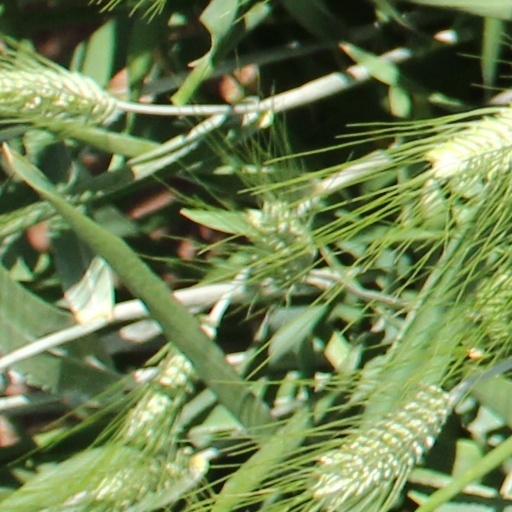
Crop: wheat